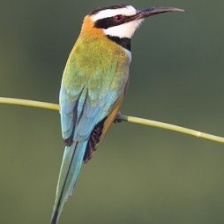
Species: WHITE THROATED BEE EATER
Scientific name: MEROPS ALBICOLLIS
ImageNet parent category: bee_eater